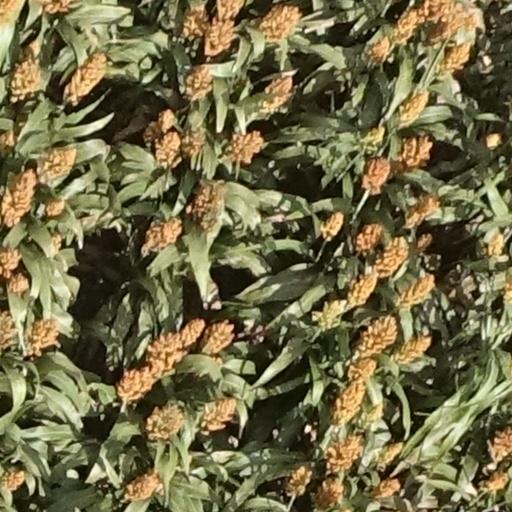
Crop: sorghum